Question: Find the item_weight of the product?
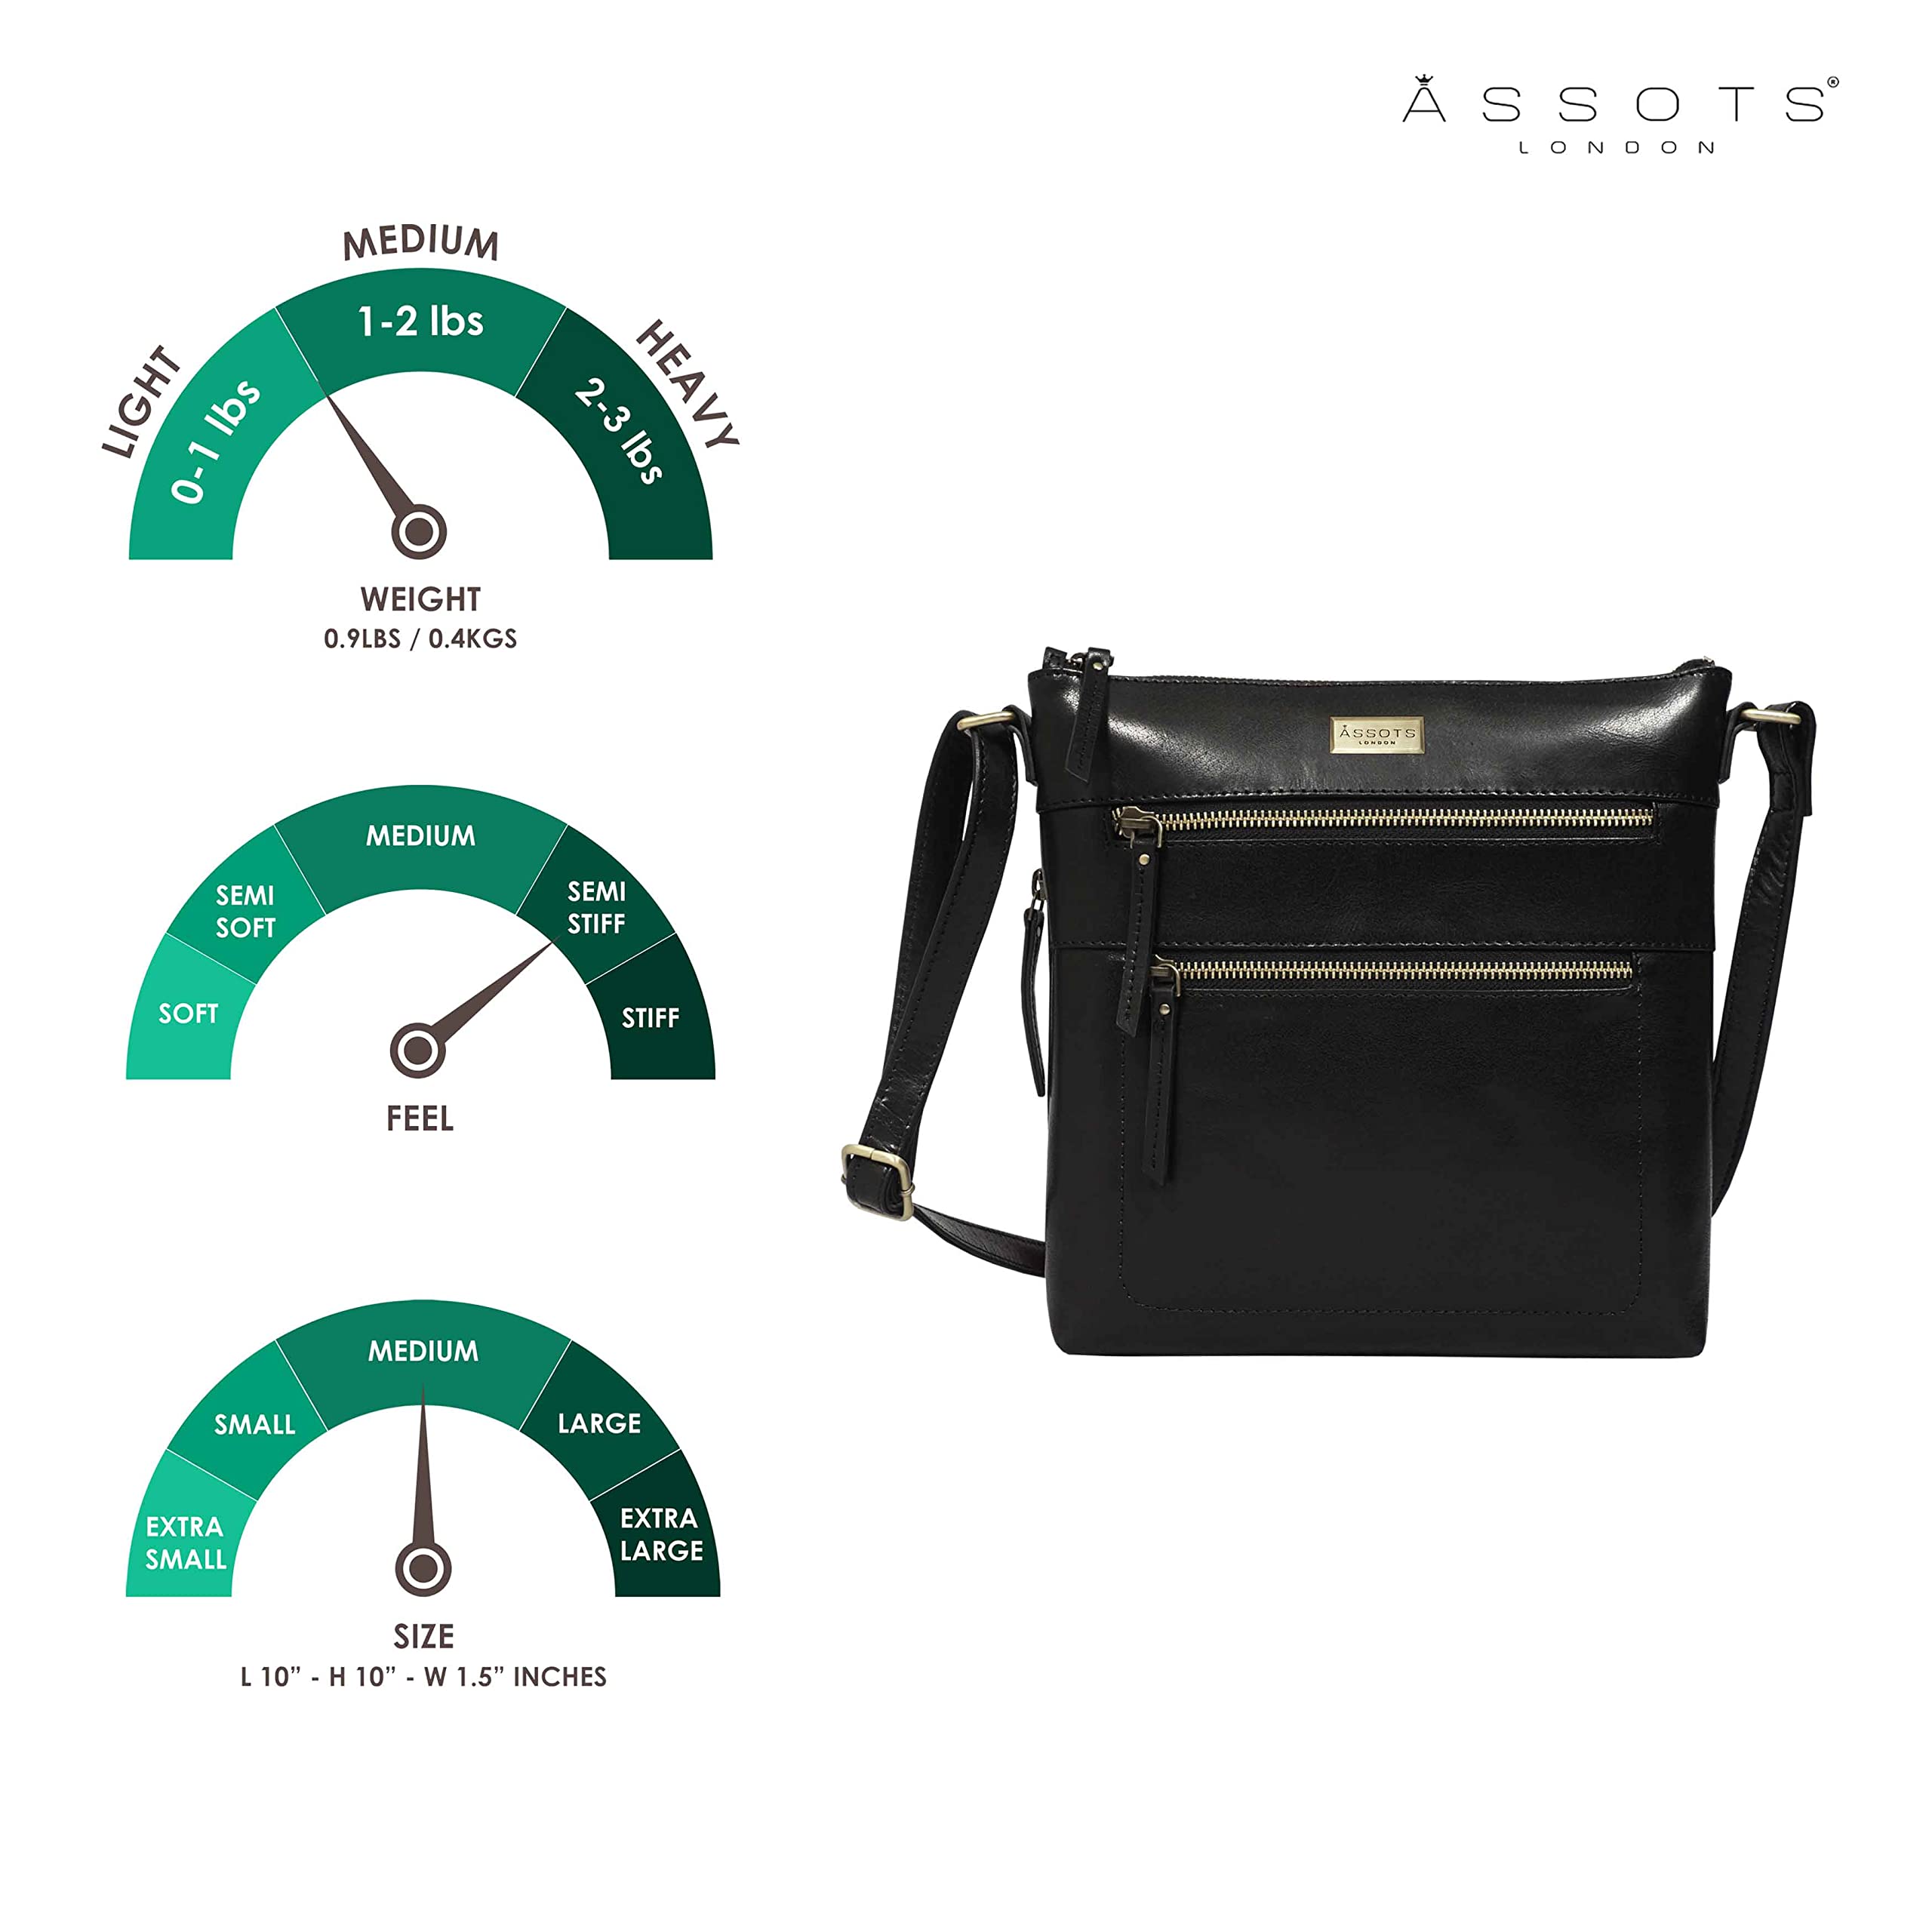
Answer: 0.4 kilogram